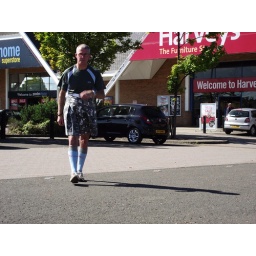
Midas Clothing skirt, T shirt &amp;amp; socks by Crane Sports, shoes Timberland.